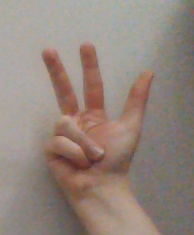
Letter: al